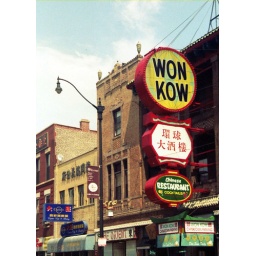
colorful sign in chinatown